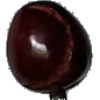
Label: cherry